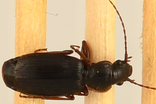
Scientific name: Cymindis cribricollis
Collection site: Dakota Coteau Field Site NEON (DCFS), plot DCFS_013